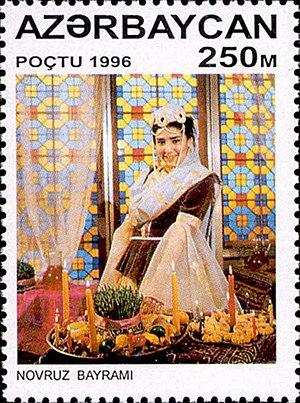
La fête de Novrouz est célébrée chaque année en Azerbaïdjan pendant cinq jours, y compris les 20 et 21 mars, l'équinoxe vernal. Les jours de vacances de Novruz pour l’année prochaine sont déterminés et annoncés à la population jusqu’à la fin du mois de décembre. La fête est célébrée en l'honneur de l'arrivée du printemps, renouveau de la nature.